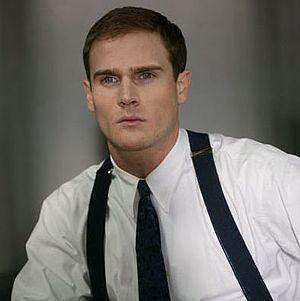
Nicolas gob
Un village français est une série télévisée française créée par Frédéric Krivine, Philippe Triboit et Emmanuel Daucé, respectivement scénariste principal, réalisateur principal, et producteur et diffusée sur France 3 à partir du 4 juin 2009, sur France 5 le lundi à partir du 24 février 2014, sur TV5 Monde France Belgique Suisse le jeudi en février-mars 2014, au Canada à partir du 10 mars 2014 sur TV5 Québec Canada, en Corée du Sud à partir d'avril 2014 sur MBC, en Suède à partir du 14 mai 2016 sur SVT1 et en Catalogne à partir du 30 juillet 2018 sur la télévision TV3.
Nicolas Gob est un acteur belge, né à Bruxelles, le 29 octobre 1982.